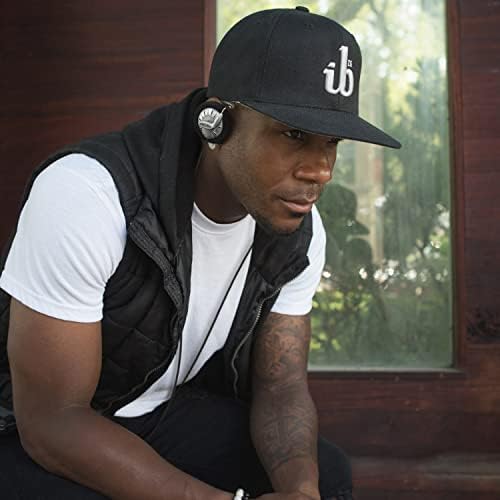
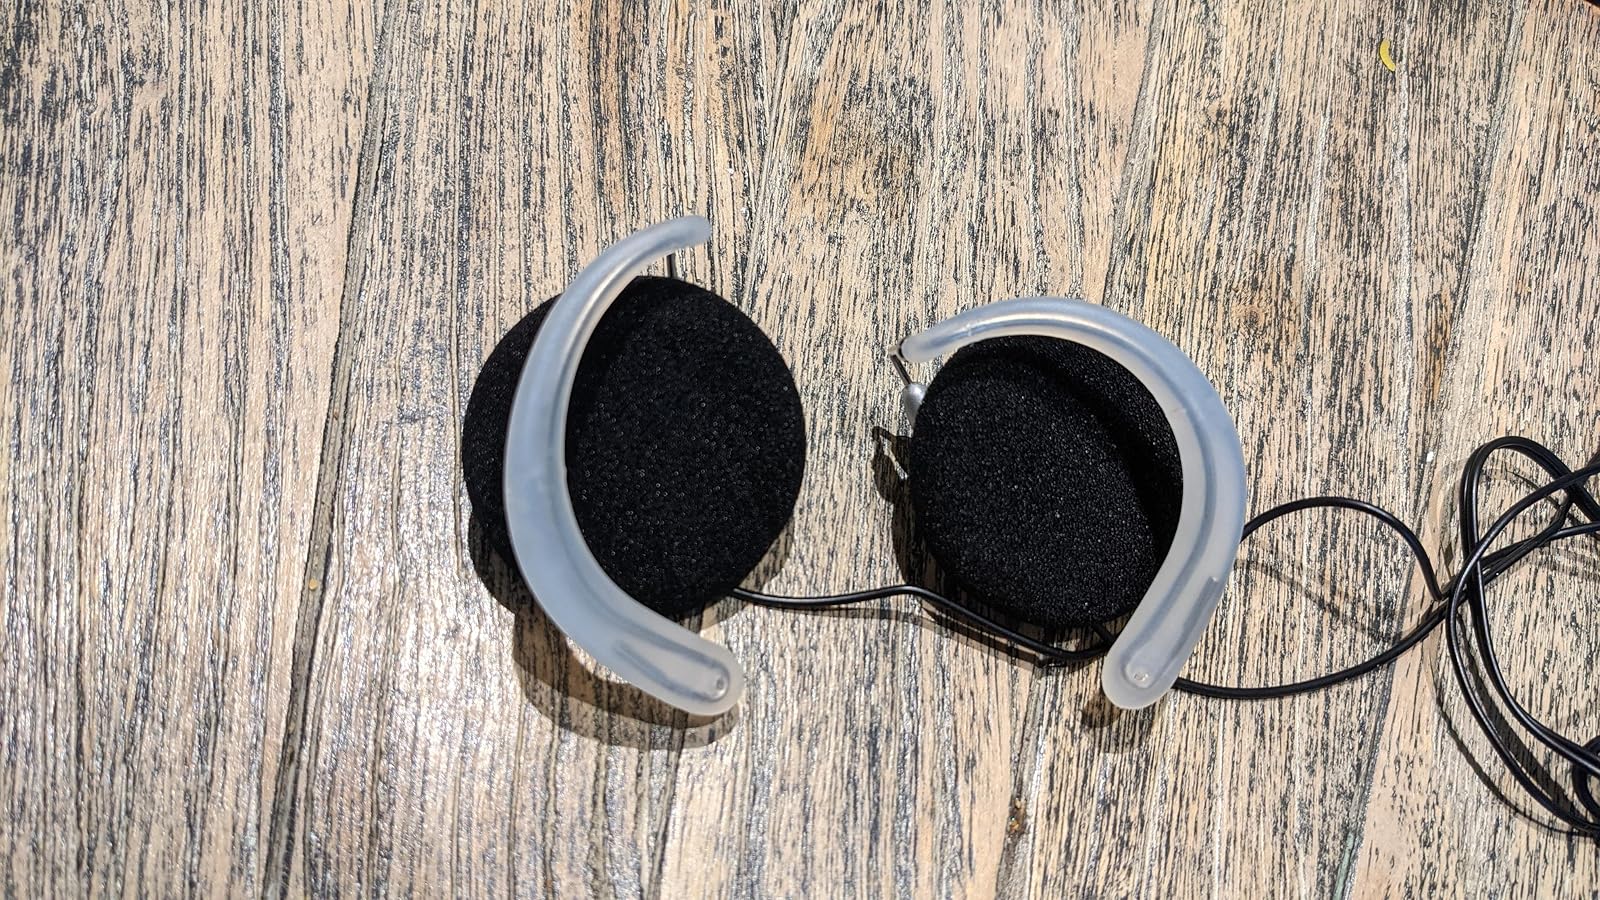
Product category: headphones
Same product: yes